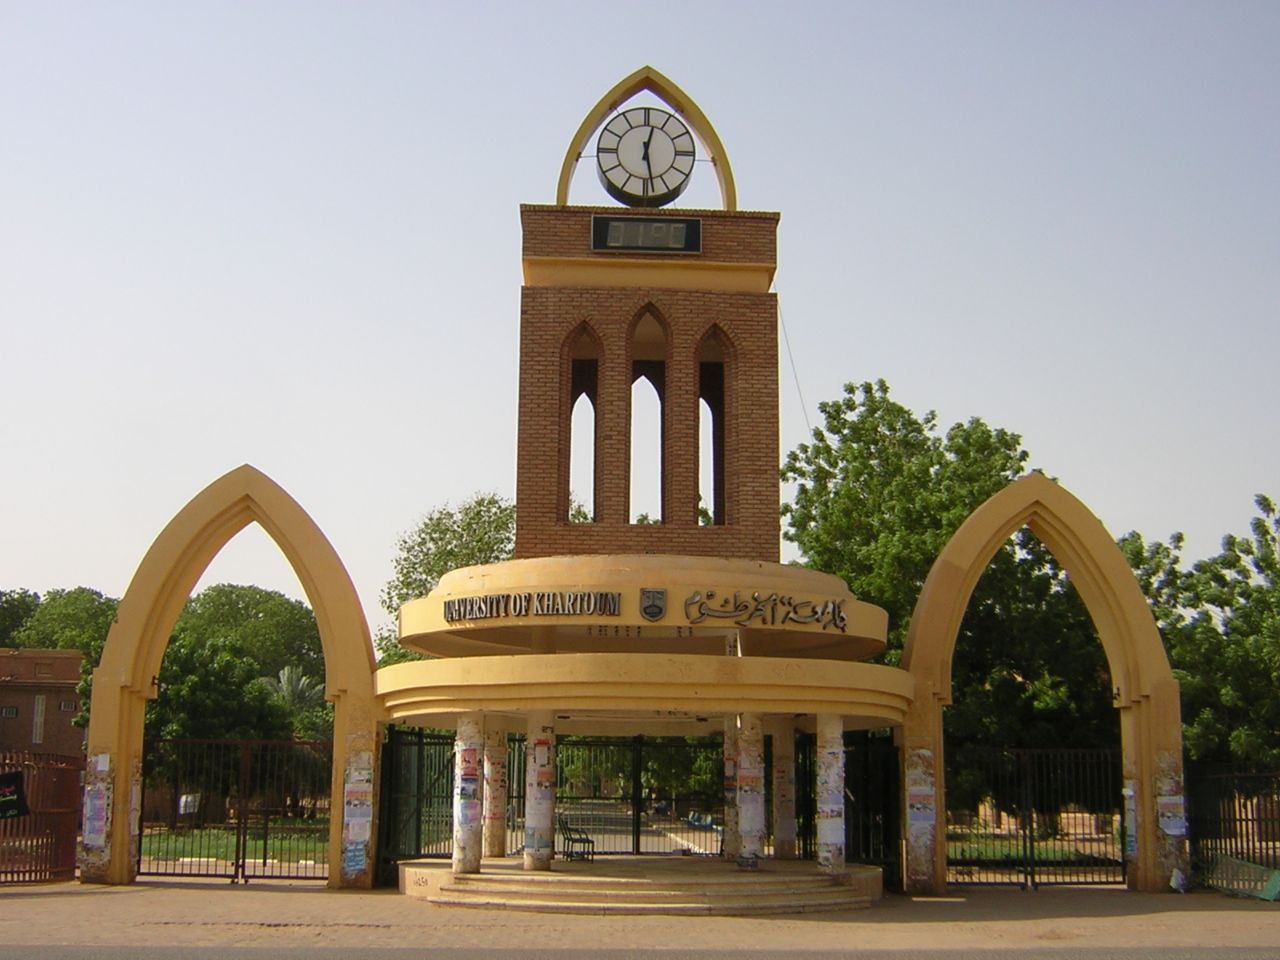
الوصف بالفصحى: المدخل الرئيسي لجامعة الخرطوم وبرج الساعة المبني من الطوب
الوصف بالعامية السودانية: بوابة السنتر وبرج الساعة المبني من الطوب في جامعة الخرطوم
التصنيف: Public Spaces & Infrastructure